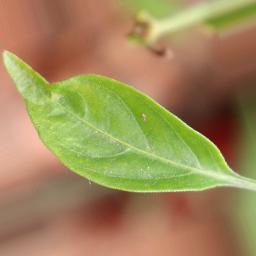
Label: healthy